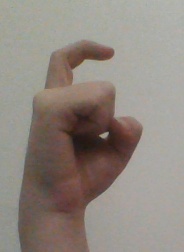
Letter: ra